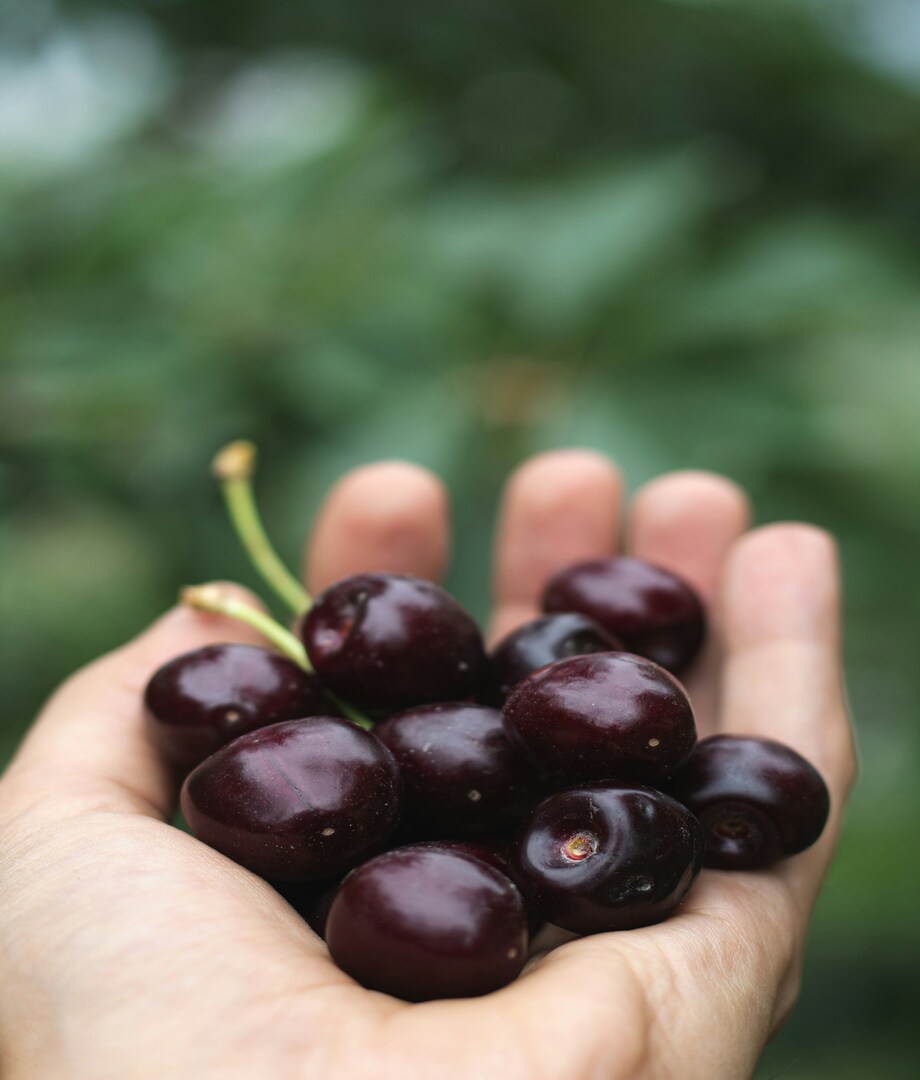
Label: cherry